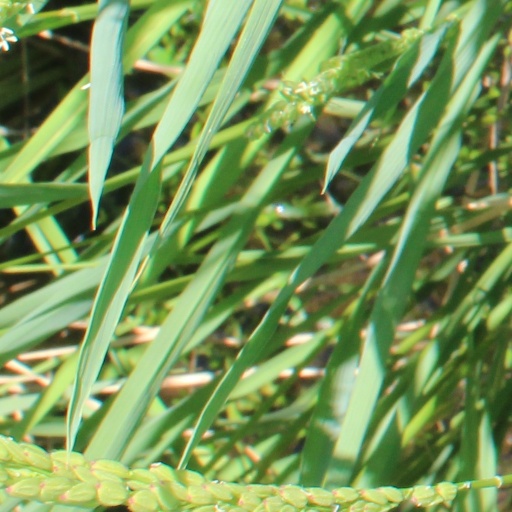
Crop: rice